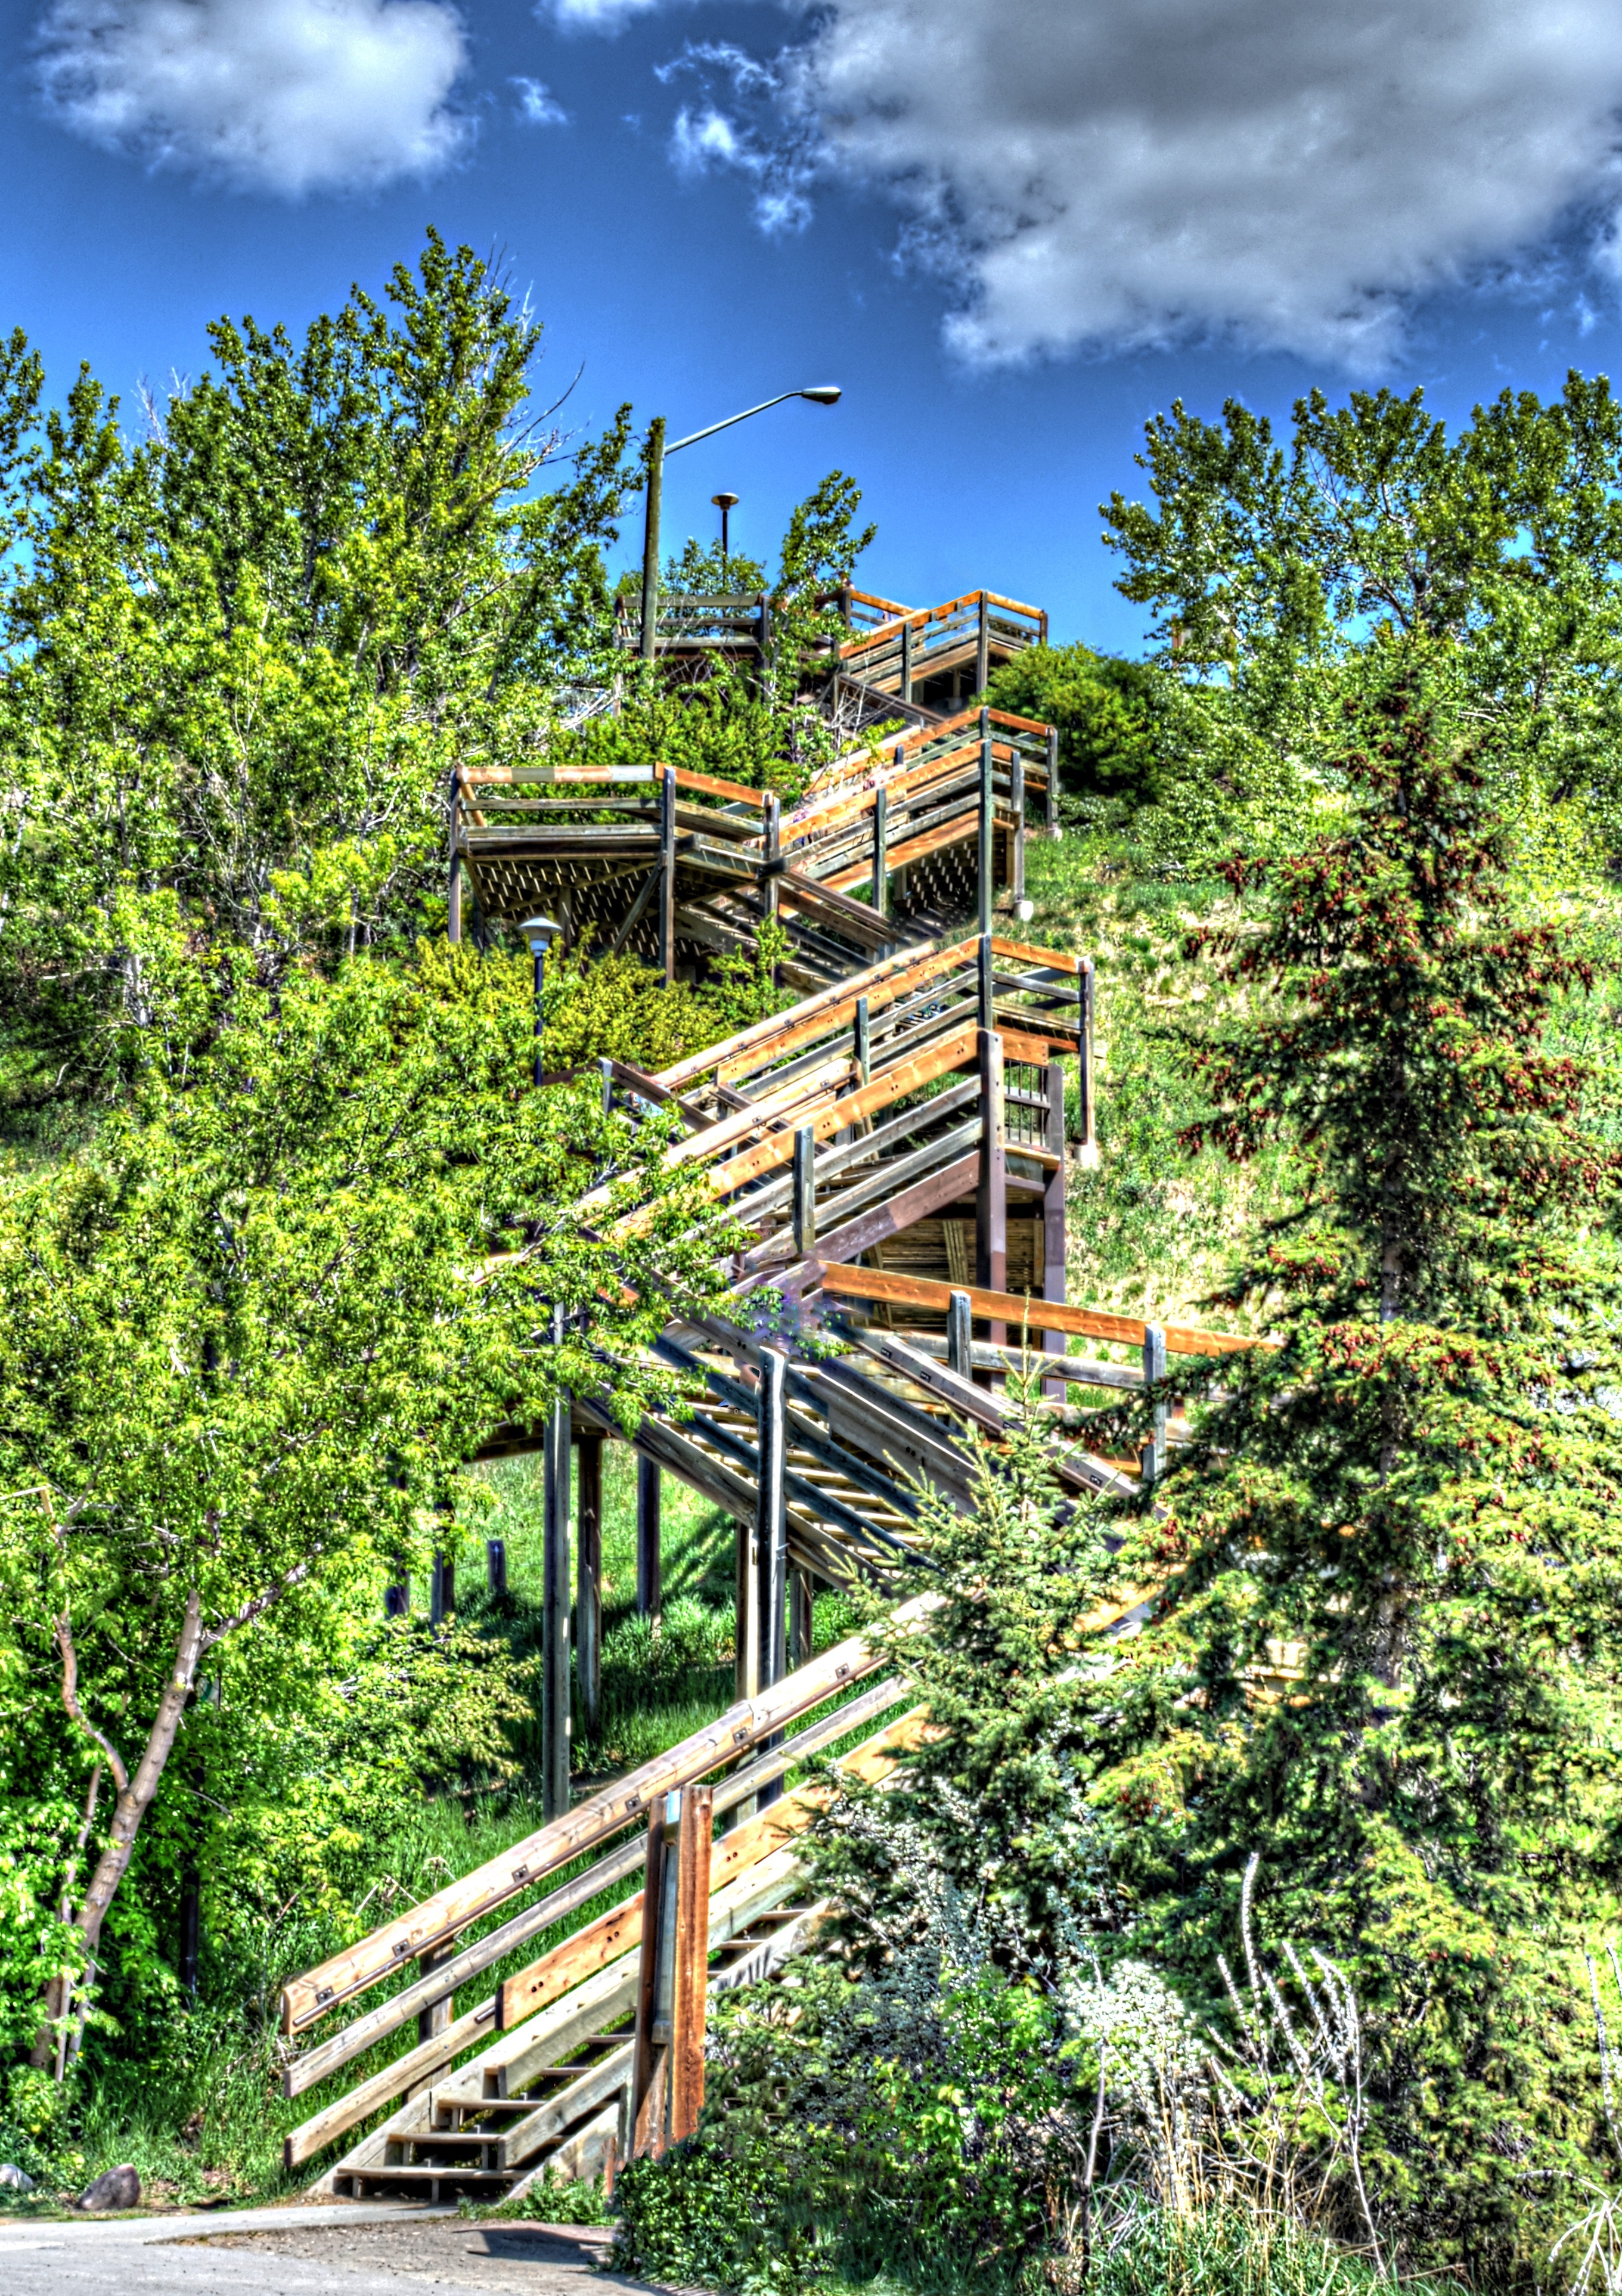
tree, forest, flower, jungle, botany, exercise, garden, activity, stairs, rainforest, public, habitat, calgary, athletics, biome